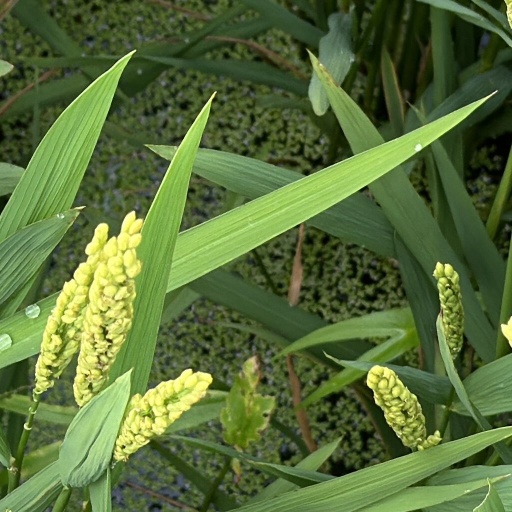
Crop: rice